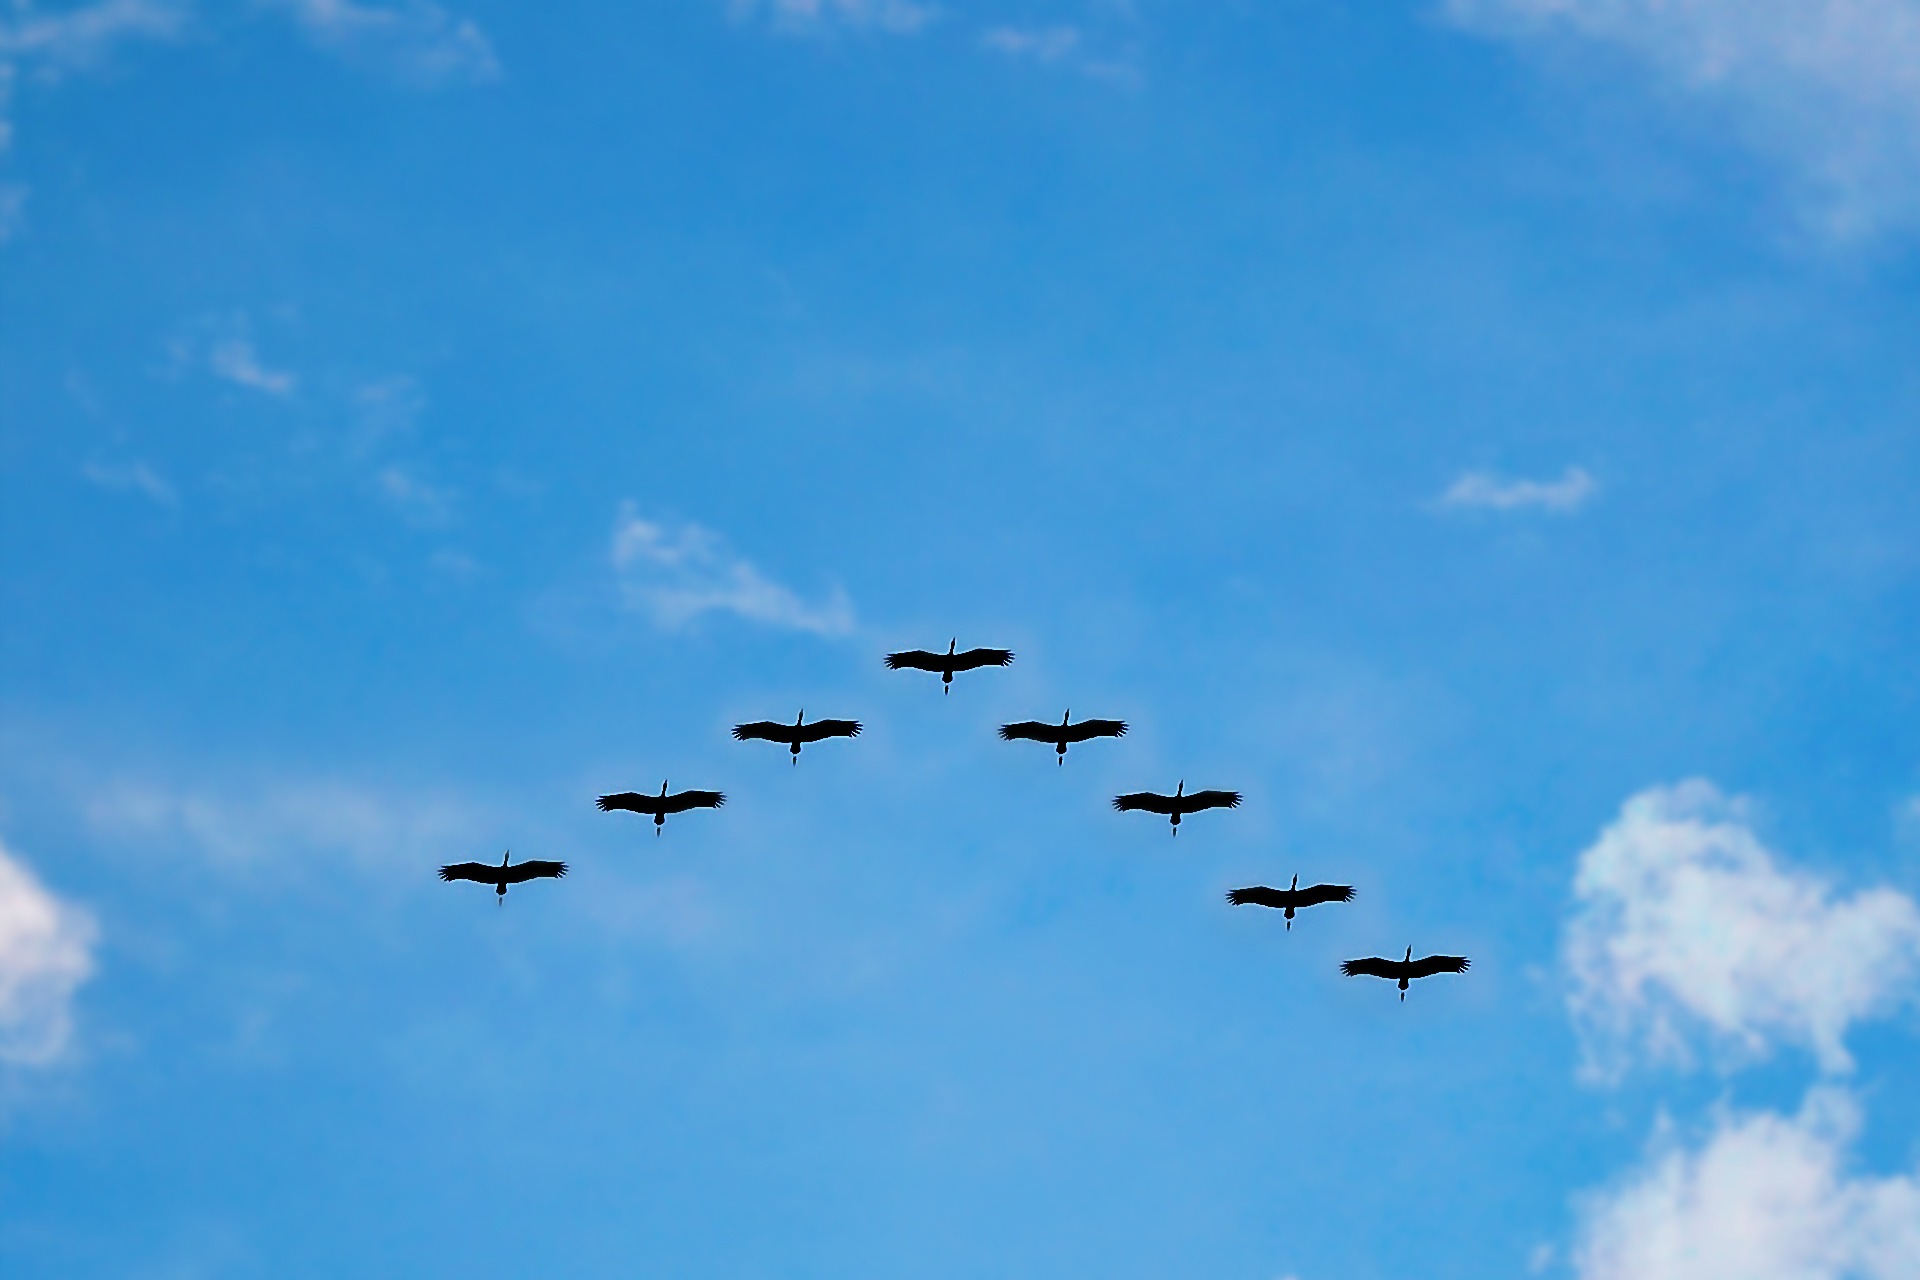
bird, wing, cloud, sky, animal, flock, flying, airplane, wildlife, vehicle, flight, blue sky, birds, clouds, cranes, bird watching, sri lanka, ceylon, bird migration, migrating, atmosphere of earth, animal migration, mawanella, high fly